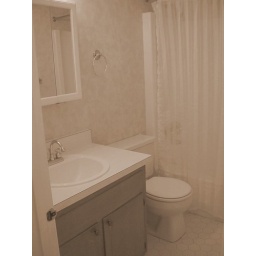
Cabinets installed over toilet (not shown in picture). Fresh, slightly textured wall paper with ceiling crown molding.